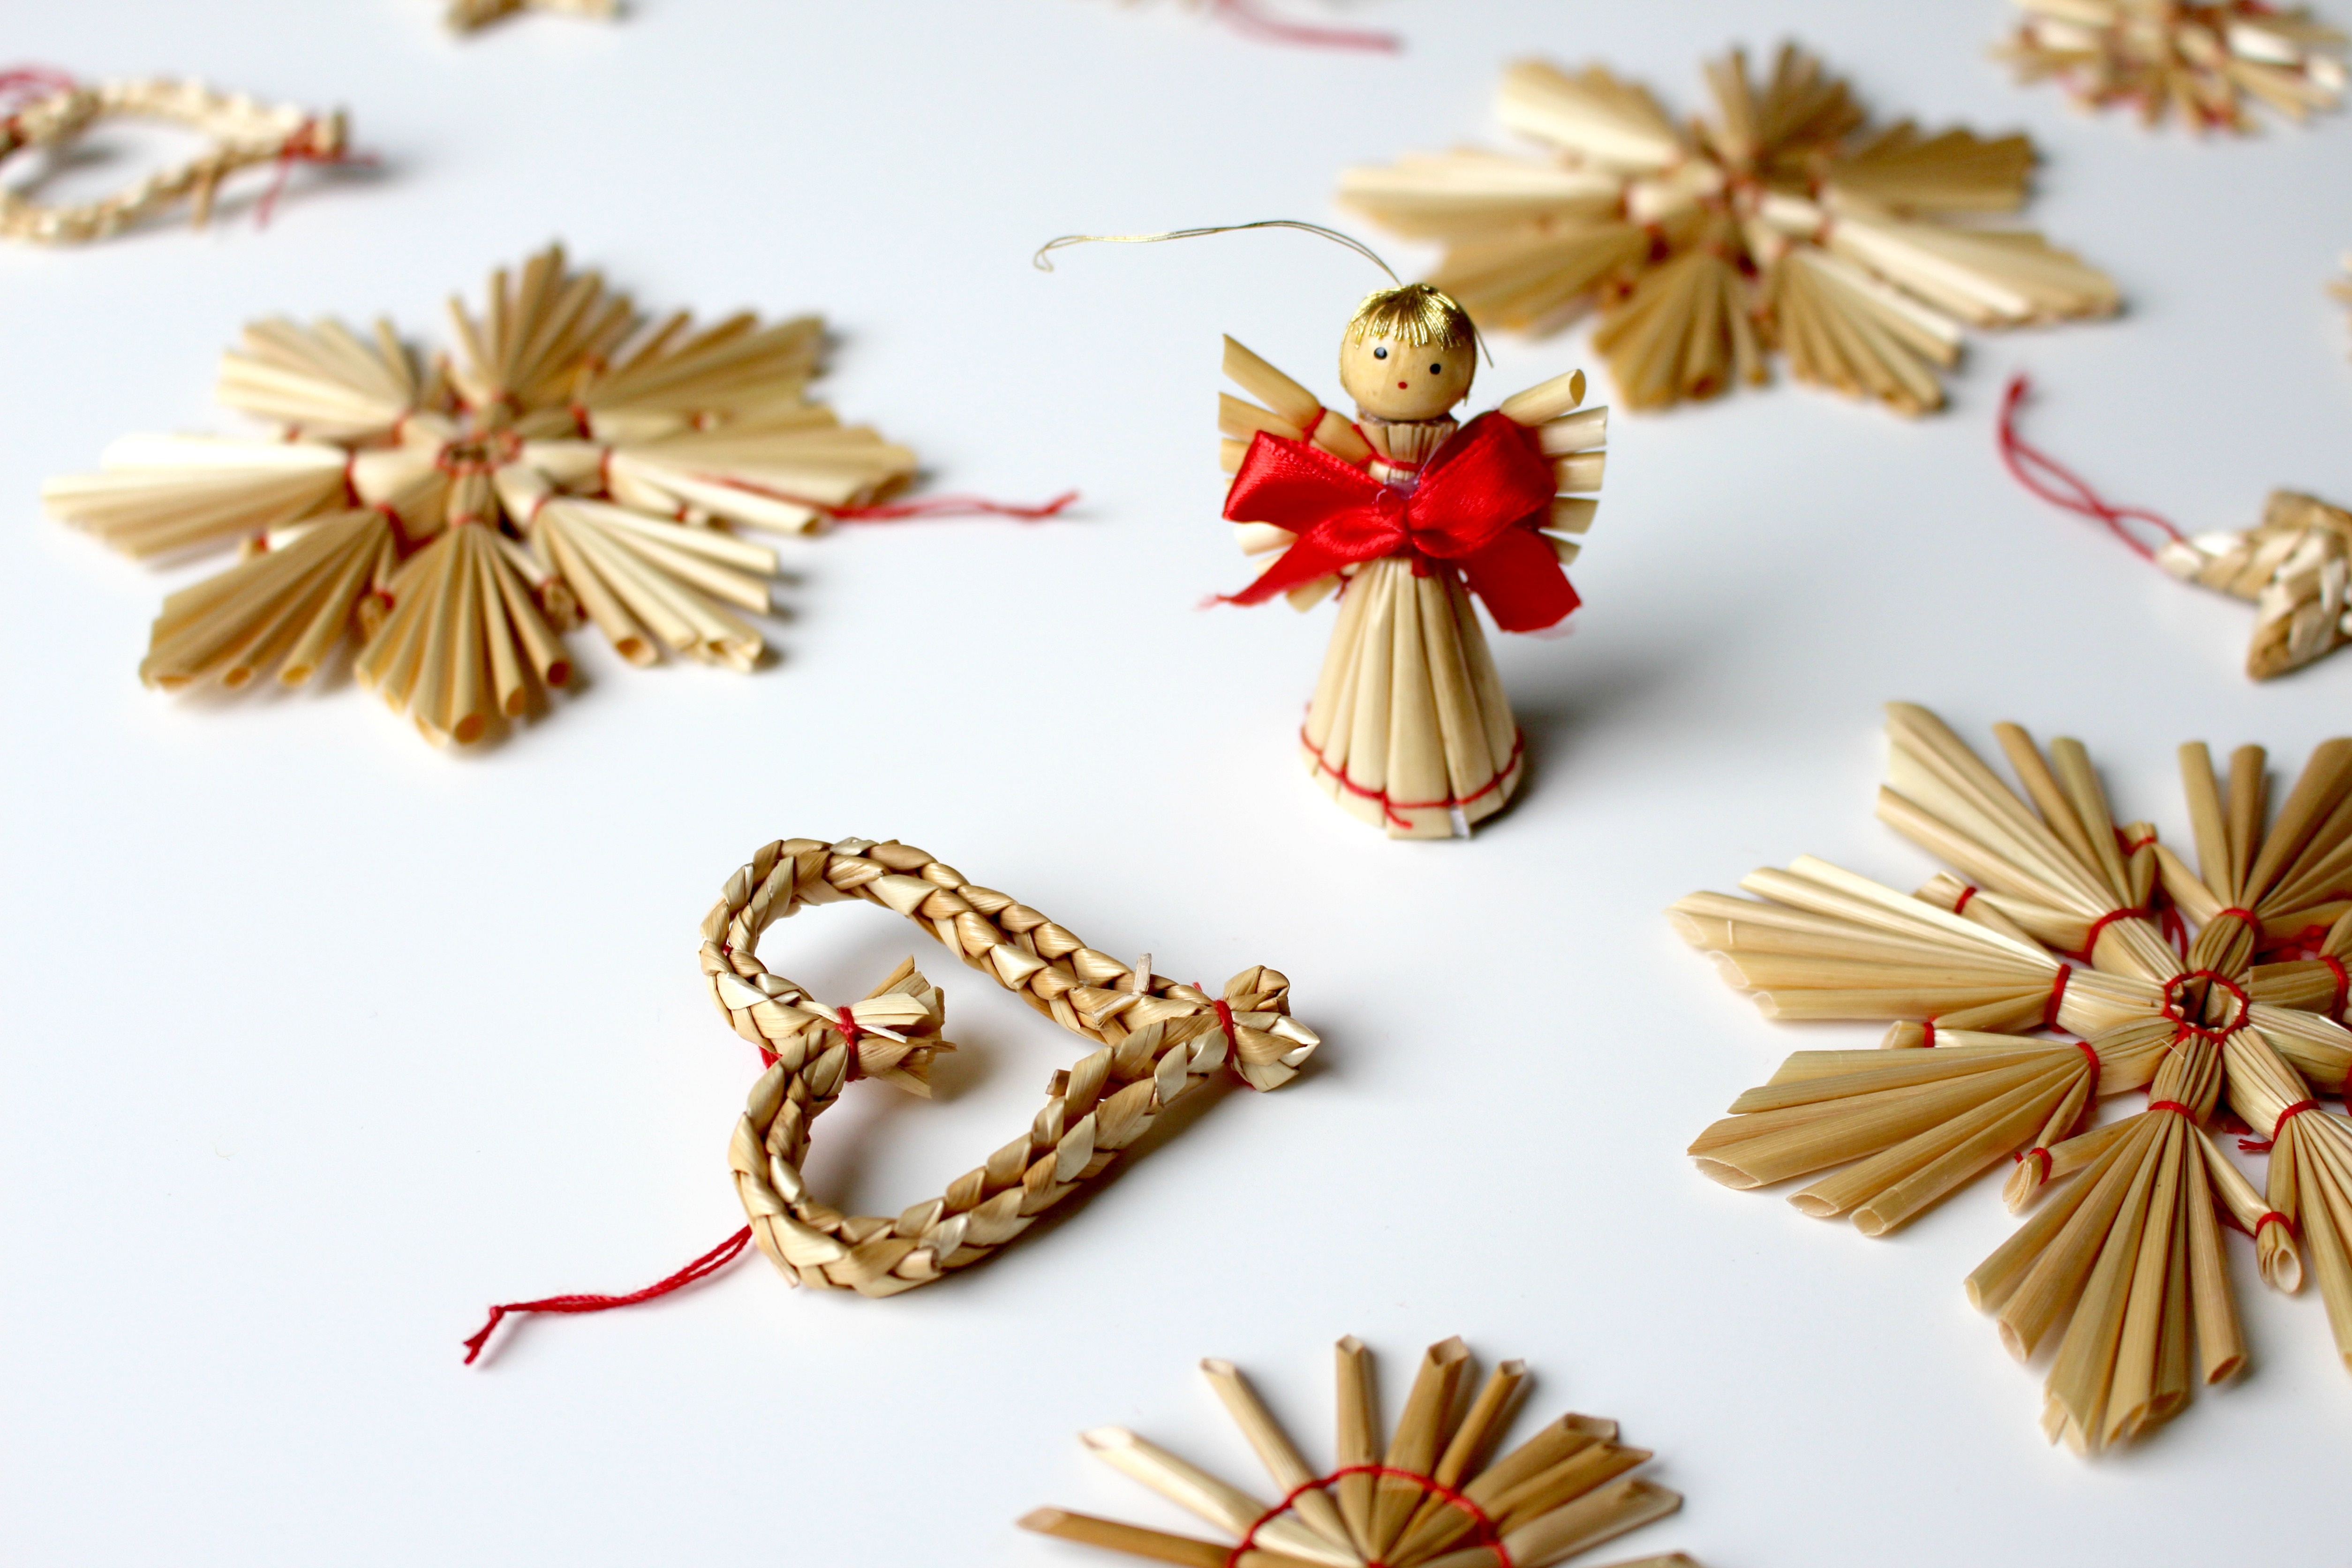
nature, winter, star, leaf, flower, petal, atmosphere, cute, decoration, food, produce, christmas, deco, advent, christmas decoration, christmas angel, christmas time, jewellery, angel, festival, contemplative, earrings, straw, poinsettia, christmas motif, of course, wintry, christmas decorations, flavor, merry christmas, happy fixed, christmas greeting, winter time, strohstern, christmas spirit, christmas images, fashion accessory, froebelstern, christmas picture, straw angel, angel star